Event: Nepal Earthquake
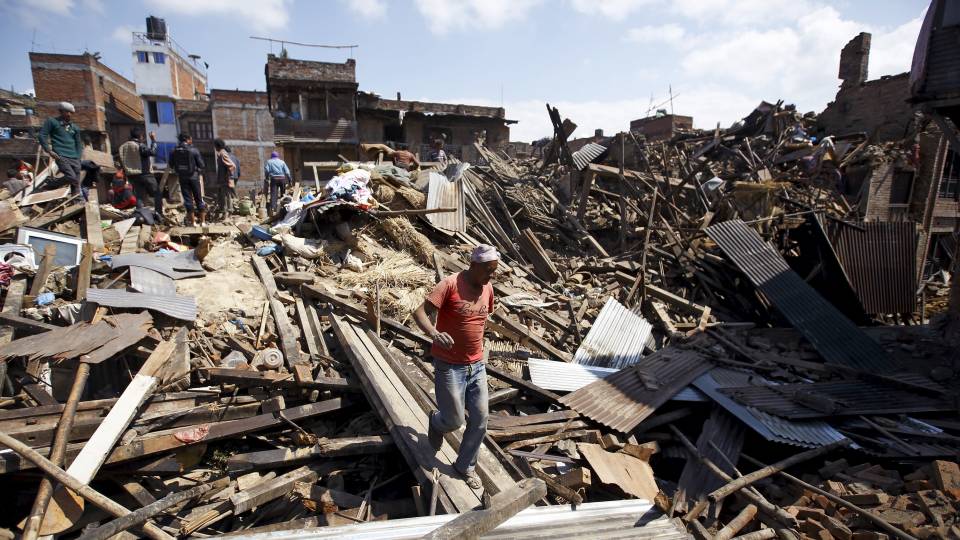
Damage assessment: damage